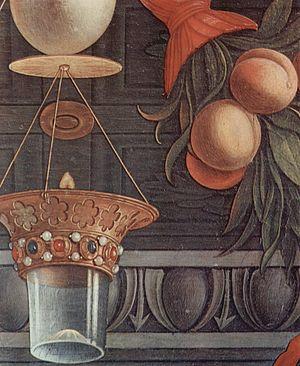
retable du maître-autel de la basilique San Zeno de Vérone